Describe the emotion expressed in this image:  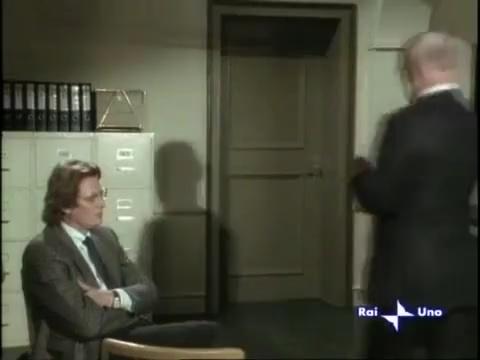
This person displays Suffering, valence and arousal with low intensity.